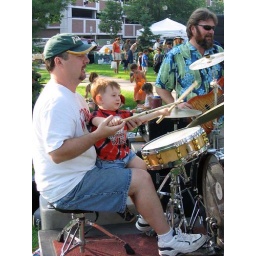
Young boy plays drums while band takes a break during farmers market in La Crosse, Wisconsin, USA.